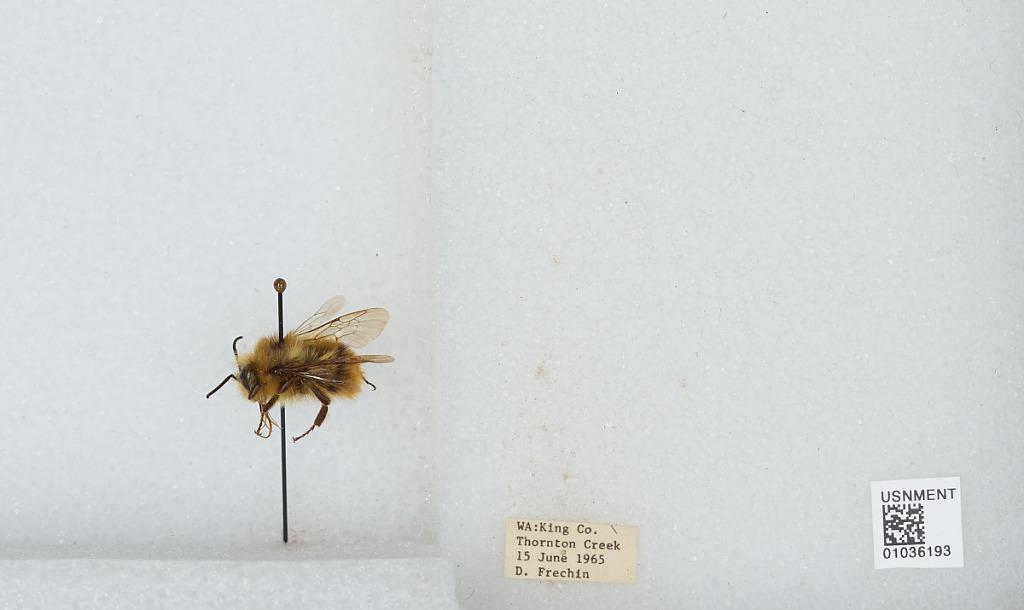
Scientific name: Bombus (Pyrobombus) mixtus Cresson
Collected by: D. Frechin
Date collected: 1965-6-15
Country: United States
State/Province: Washington
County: King
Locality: Thornton Creek
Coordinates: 47.7031, -122.309